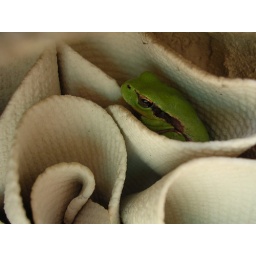
Tiniest green frog nestling in the folds of a pottery flower